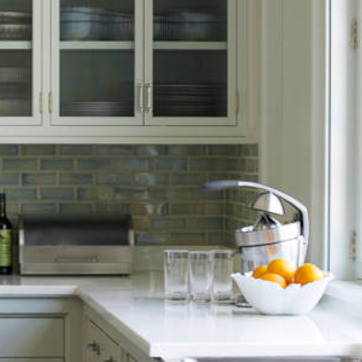
Material: tile